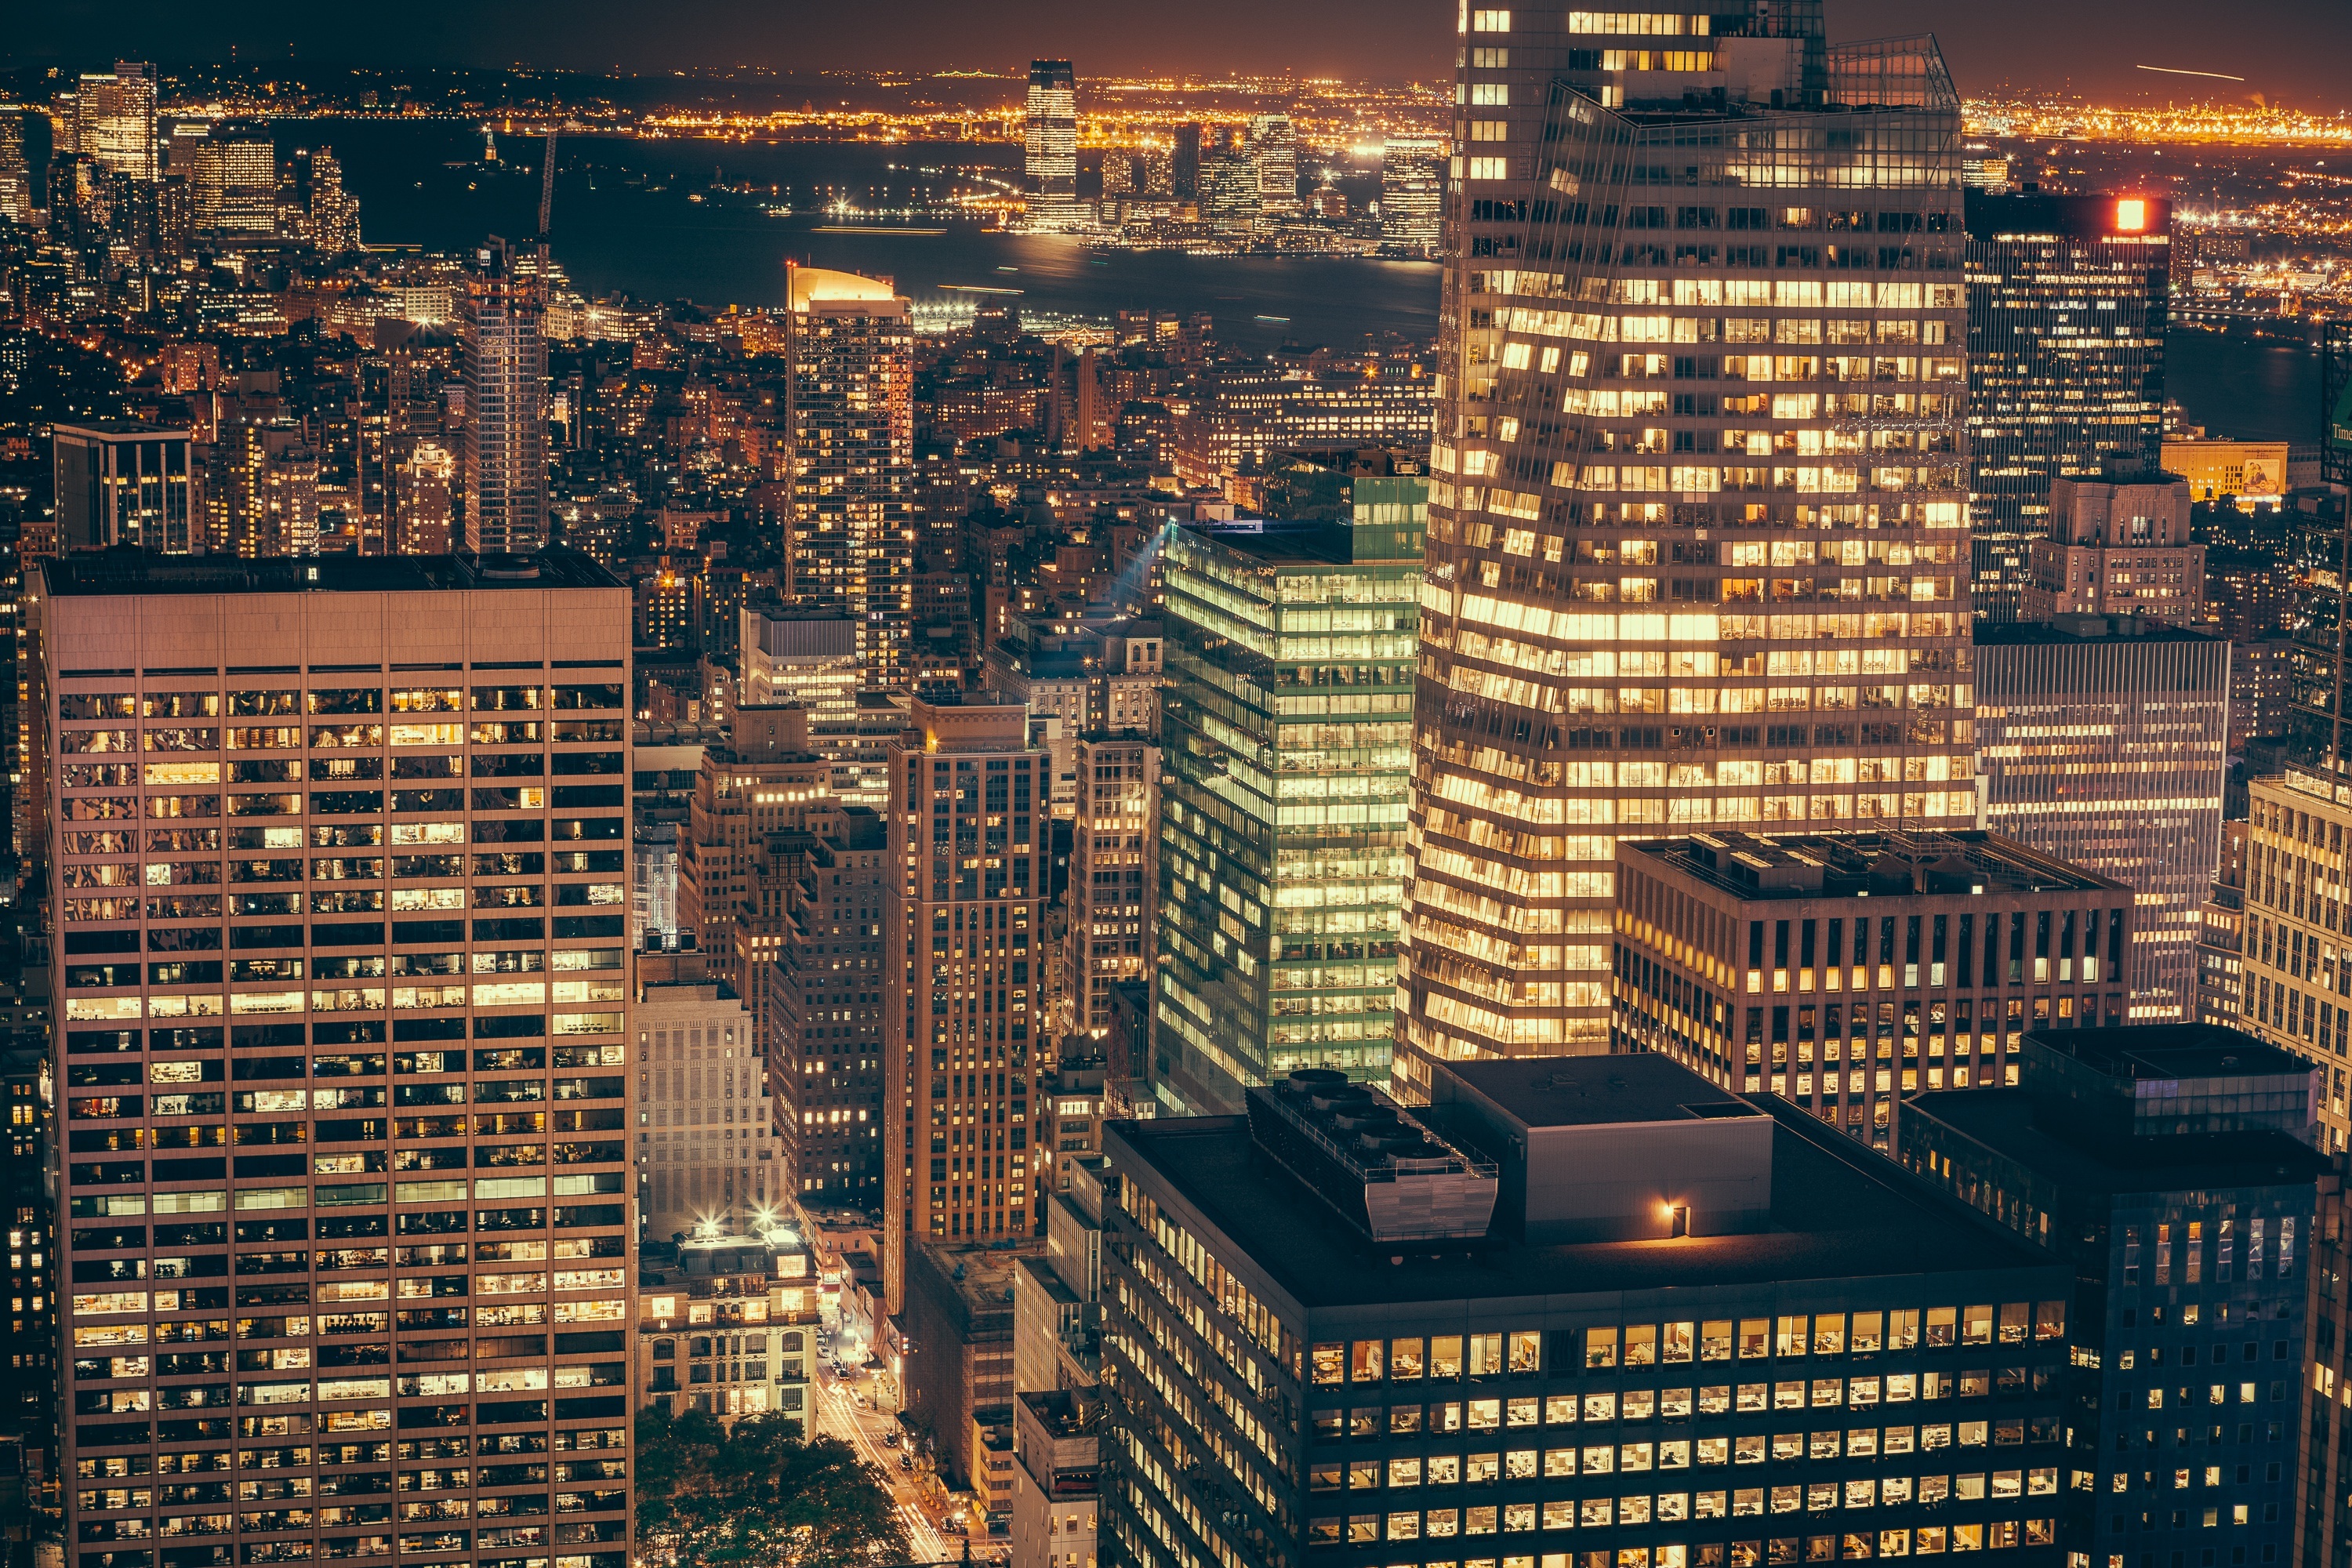
skyline, night, city, skyscraper, urban, cityscape, downtown, evening, tower block, illuminated, lights, buildings, metropolis, neighbourhood, city at night, aerial photography, urban area, residential area, skyscapers, human settlement, metropolitan area